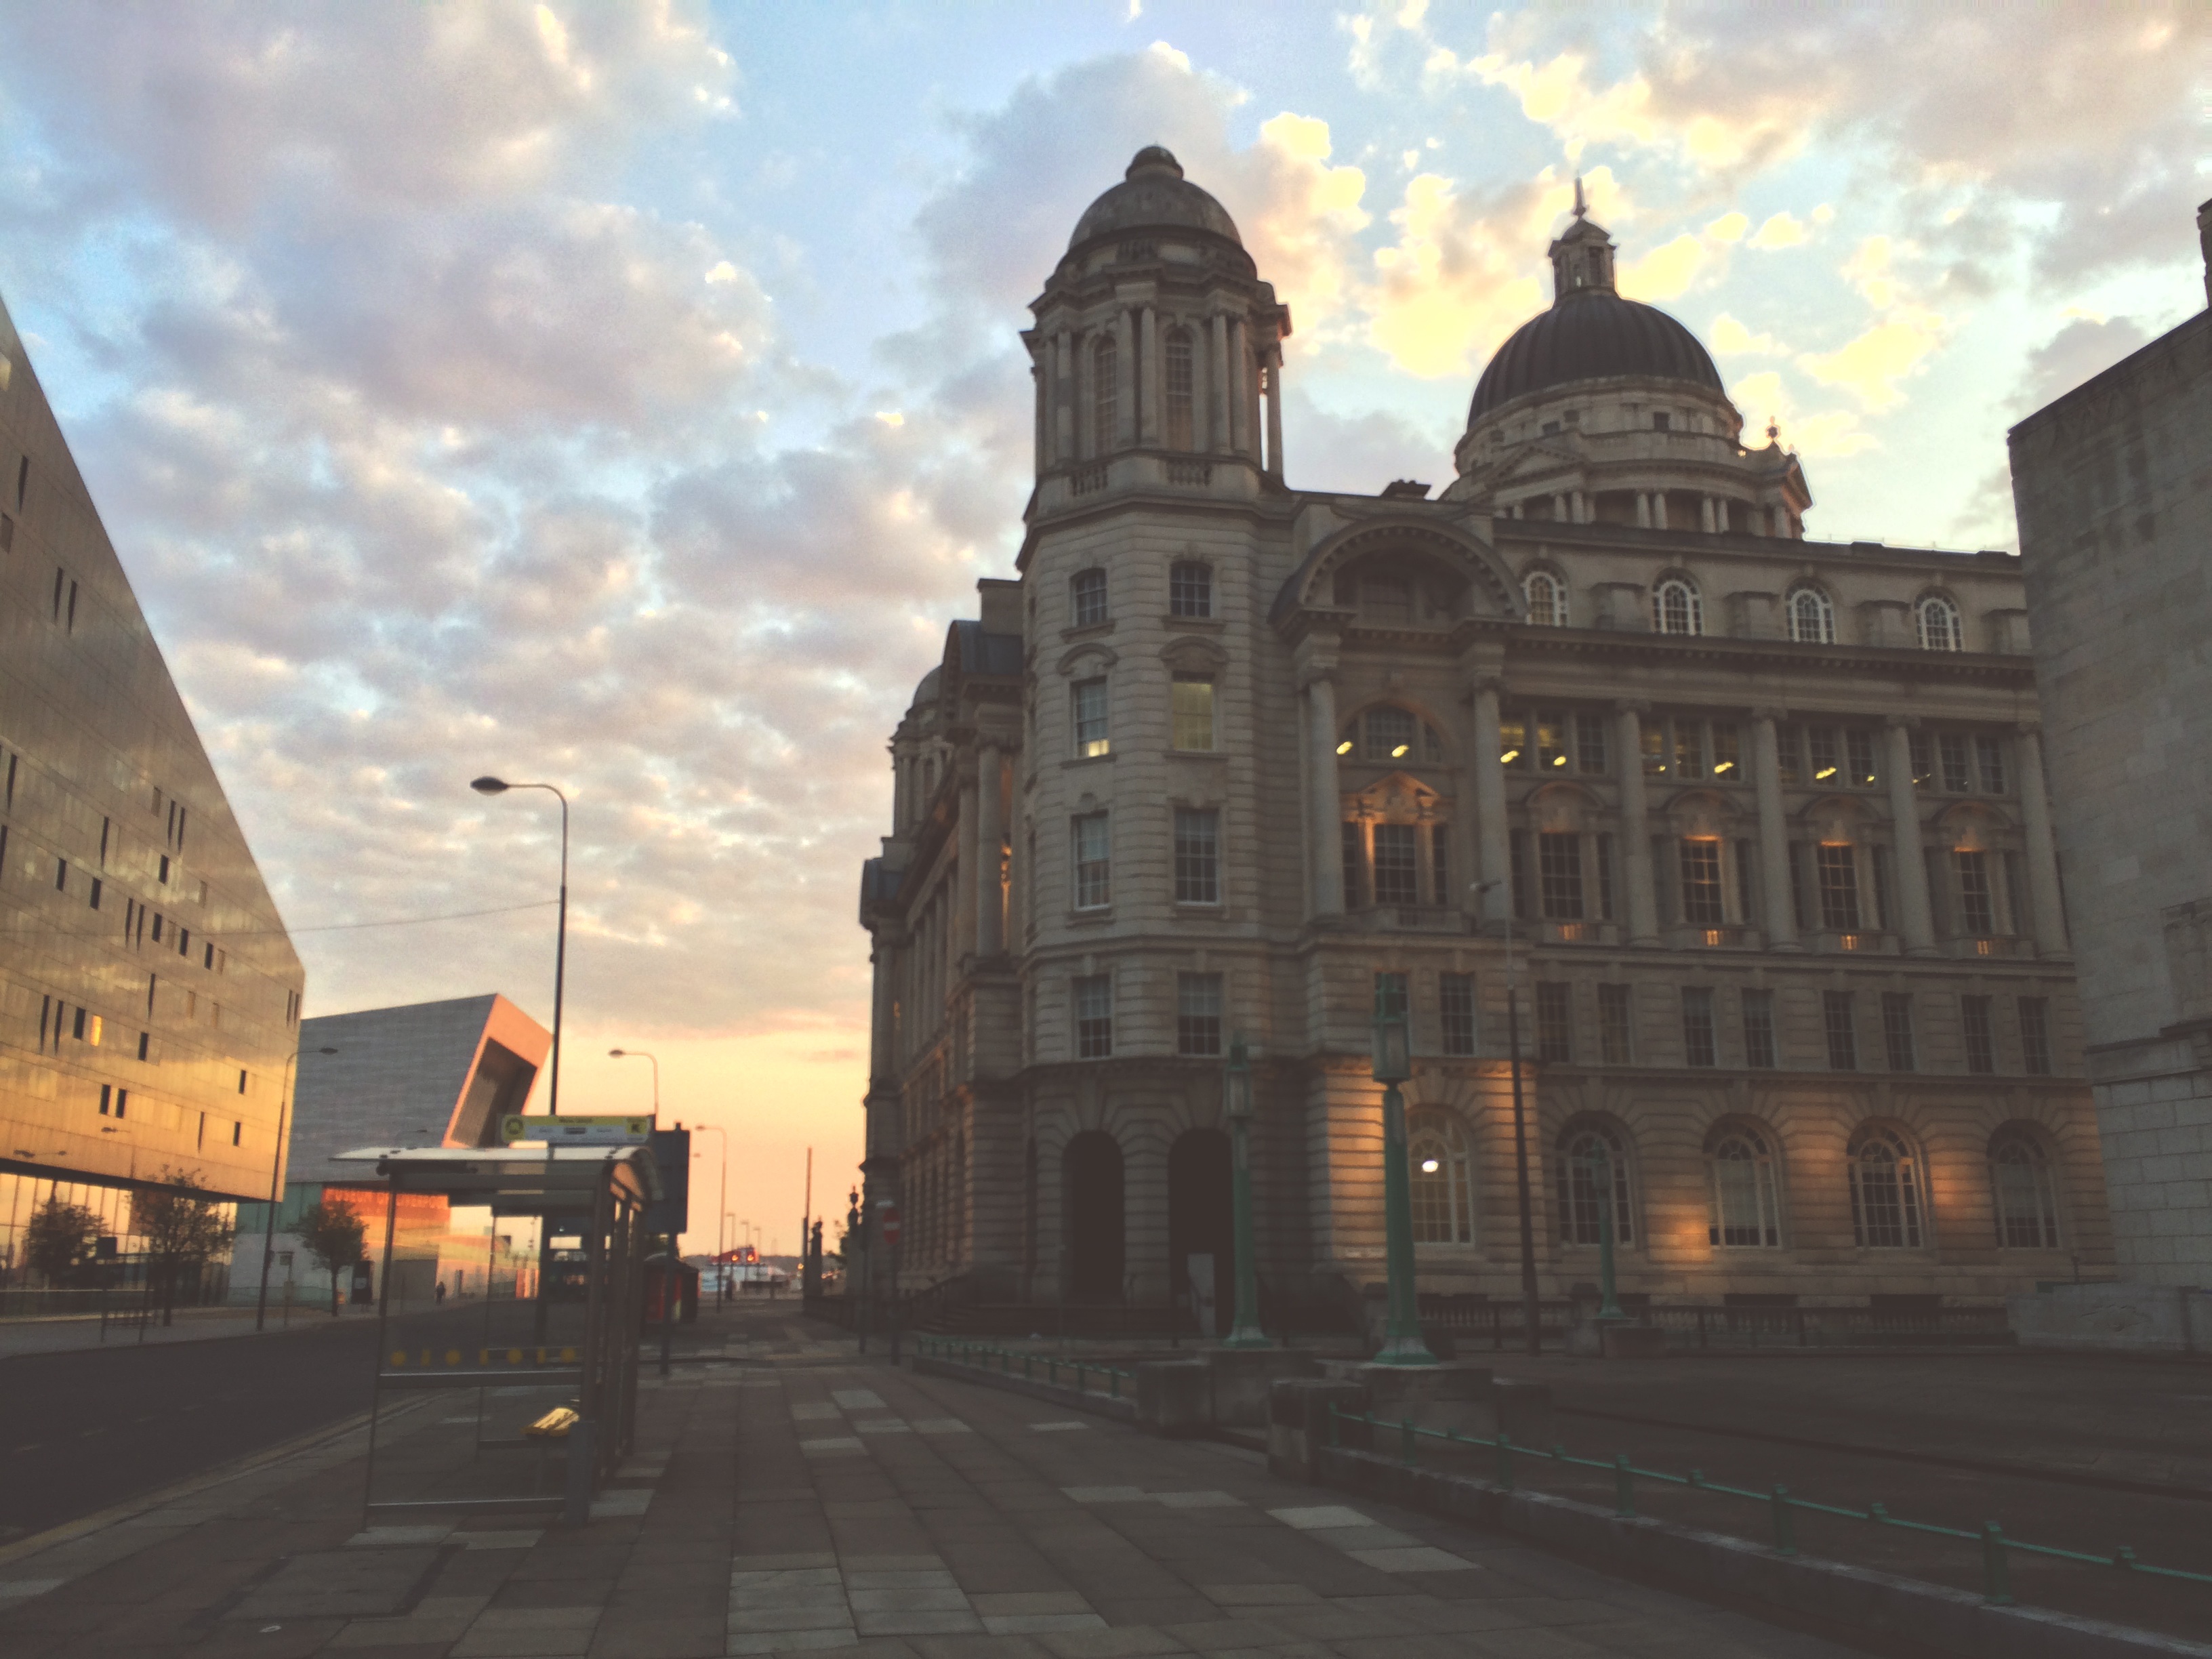
architecture, town, city, cityscape, downtown, evening, landmark, facade, cathedral, metropolis, urban area, human settlement